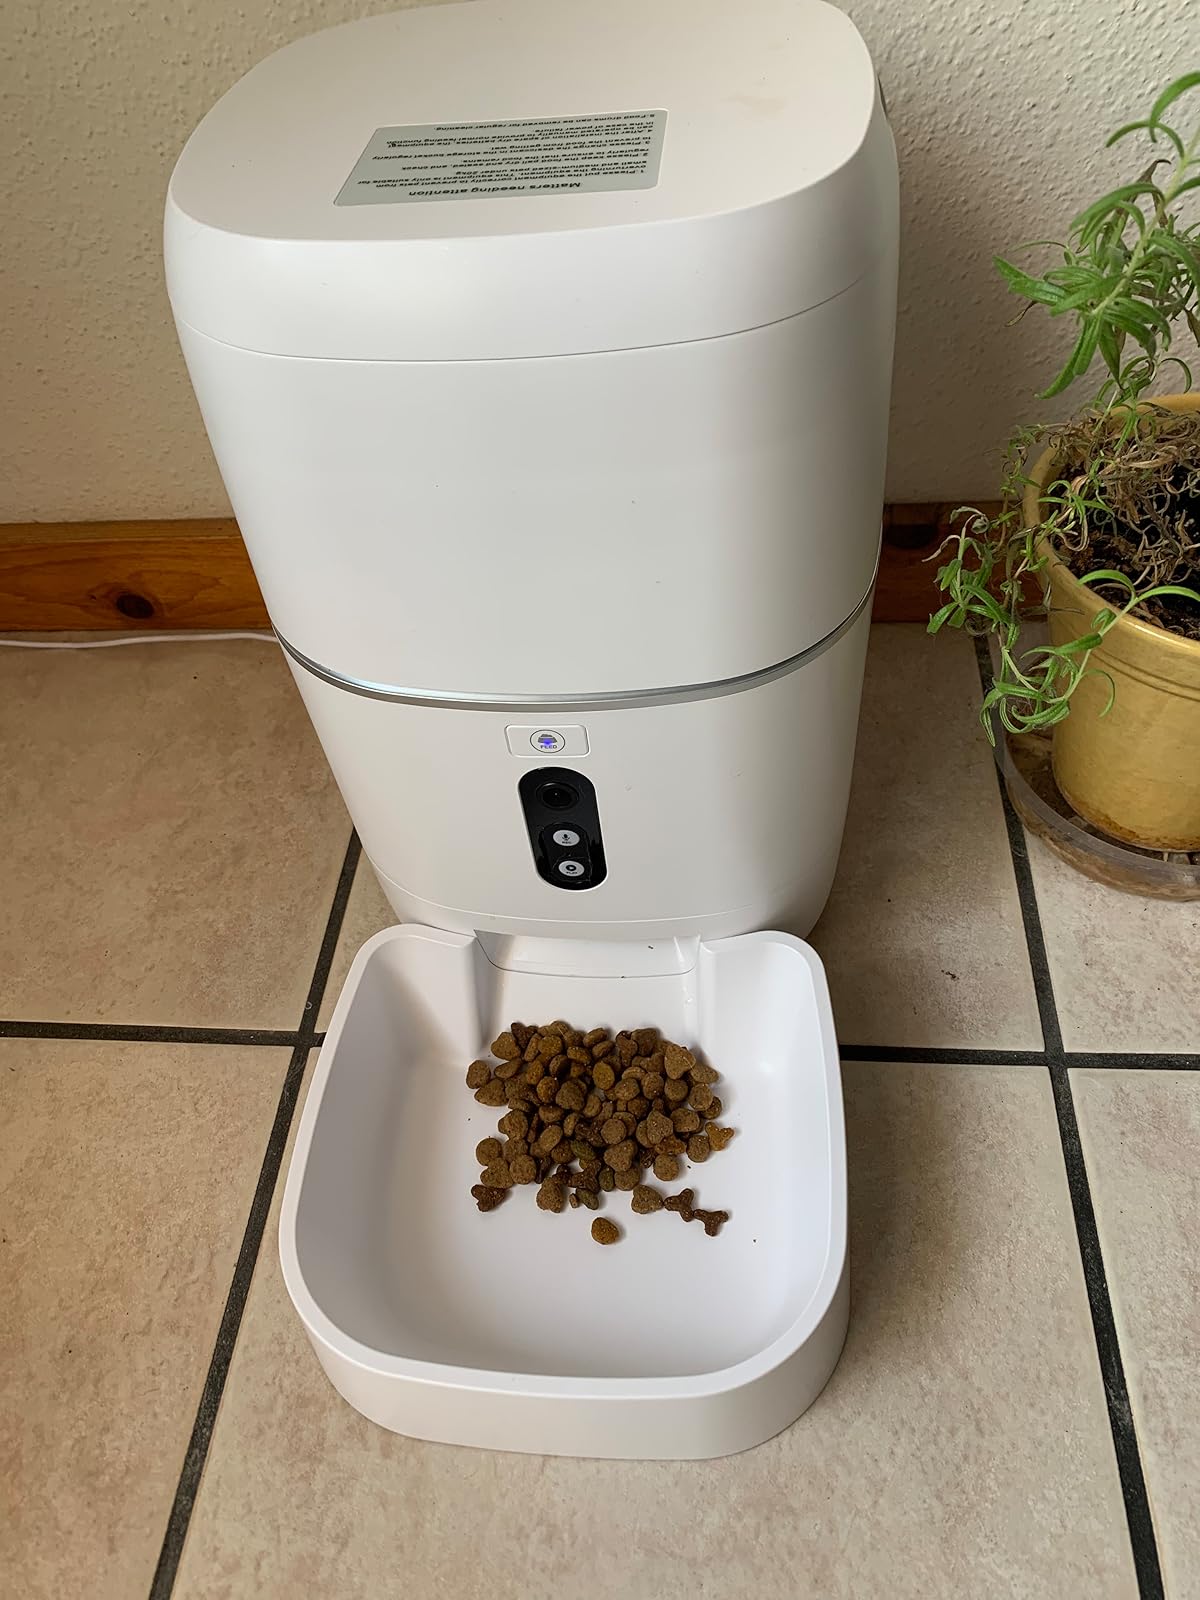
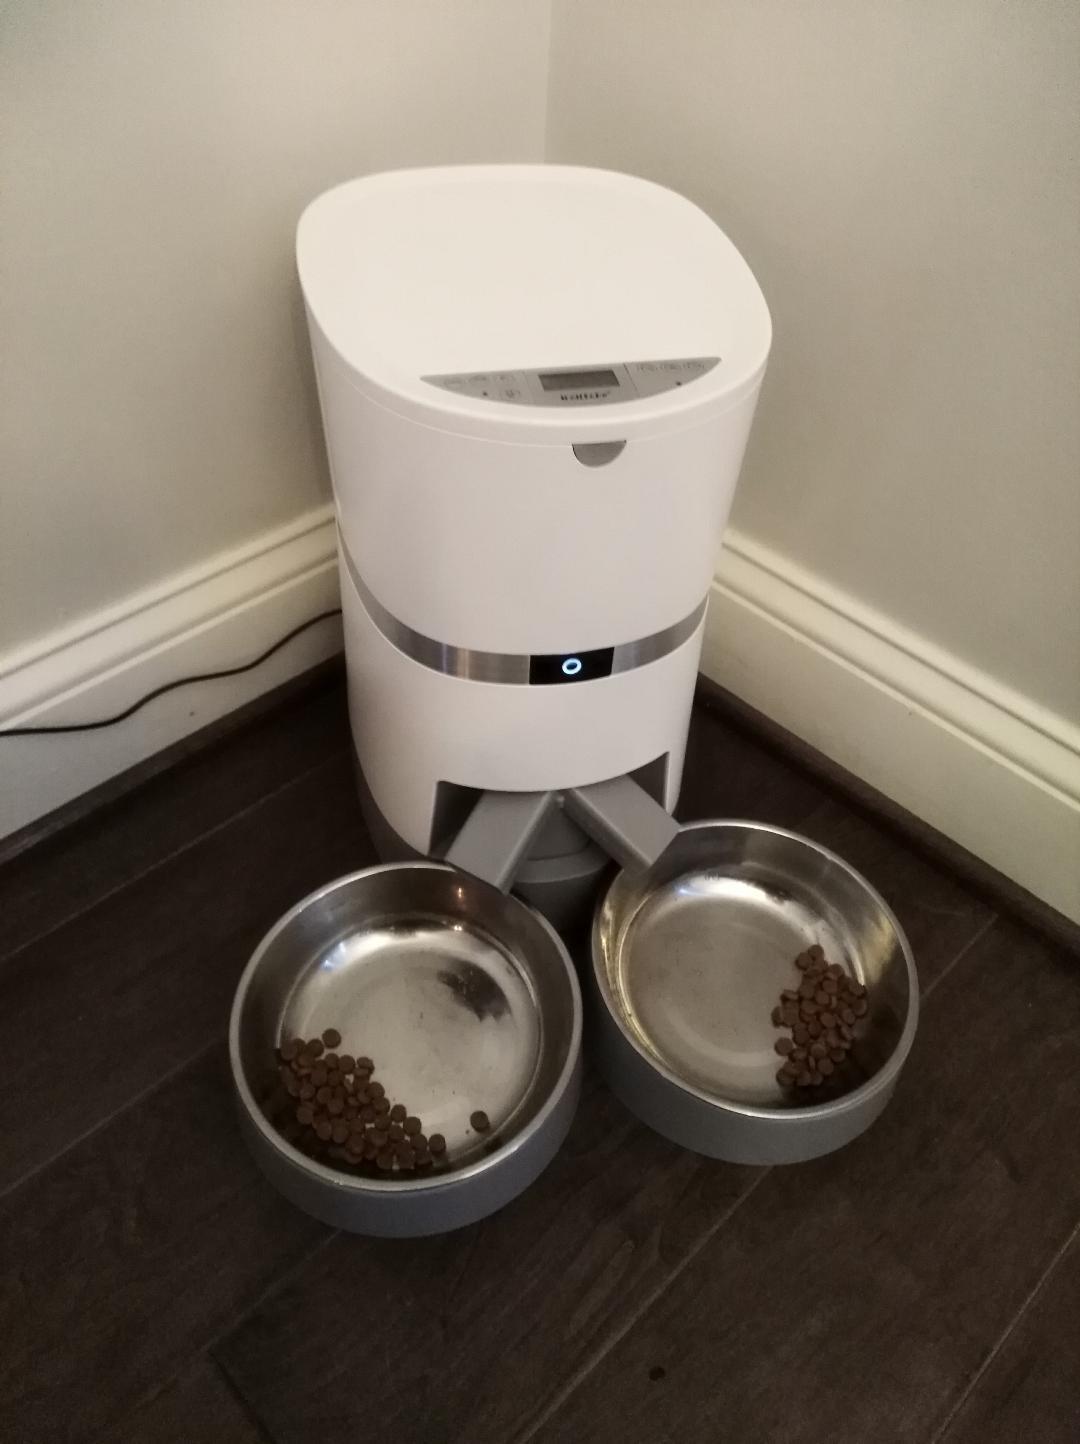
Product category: items_feeder
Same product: no